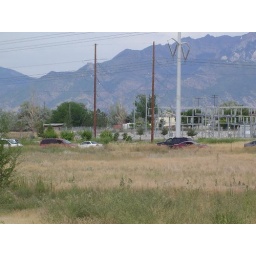
Fire in the field behind my house